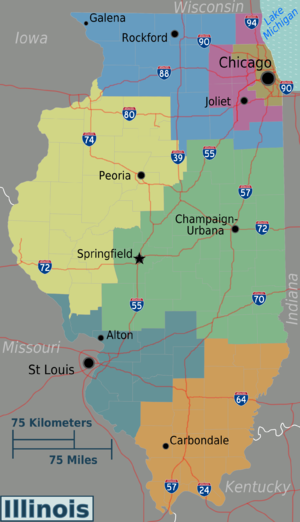
L'Illinois est un État du Midwest des États-Unis. Sa capitale est Springfield, mais la plus grande ville est Chicago, troisième agglomération des États-Unis, qui concentre à elle seule plus du cinquième de la population totale de l'État. Il comporte 102 comtés. Avec 12 830 632 habitants en 2010 sur une superficie de 149 998 km², il est le 6ᵉ du pays par sa population et le 25ᵉ par sa taille. Bordé au nord-est par le lac Michigan, ses États voisins sont le Wisconsin au nord, l'Iowa et le Missouri à l'ouest, le Kentucky au sud et l'Indiana à l'est. Au cœur de la région des Grands Lacs, l'Illinois est un hub de transports : le port de Chicago est relié à l'Océan Atlantique par la voie maritime du Saint-Laurent, et au Mississippi par la rivière Illinois. L'aéroport international O'Hare de Chicago est en outre l'un des plus fréquentés au monde.